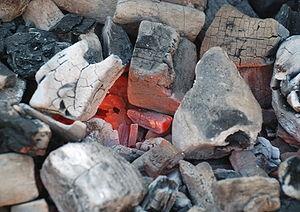
Braise du Charbon de bois
La chartreuse Sainte-Marie de Glandier est un ancien monastère masculin de l'ordre des Chartreux, fondé en 1219, dans la vicomté de Comborn, en Limousin, aujourd'hui dans la commune de Beyssac, en Corrèze, région de Nouvelle-Aquitaine.
Charcoal est un personnage de fiction, un super-héros appartenant à l'univers de Marvel Comics. Créé lors d'un concours du magazine Wizard par un fan de Marvel, le personnage est apparu pour la première fois en 1998, dans le comic book Thunderbolts #19, scénarisé par Kurt Busiek et dessinée par Mark Bagley. Il apparaît principalement dans cette série. Charcoal est pendant une brève période un super-vilain avant de rejoindre l'équipe des Thunderbolts. Dans le numéro 56 de l'année 2001, il décède lors d'un combat contre Graviton. En raison d'un litige juridique sur les droits du personnage, Marvel Comics a décidé de ne plus l'utiliser.
Le charbon de bois est un combustible obtenu en carbonisant du bois en atmosphère contrôlée par pyrolyse.